Chigi Chapel

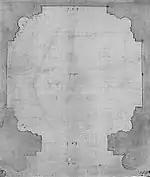
Raphael's ground plan, c. 1512

In 1507 Julius II granted assent to the acquisition of a chapel in the church to his friend, the wealthy Sienese banker and financier of the Roman Curia, Agostino Chigi. Chigi had bought the second chapel in the north aisle, and its dedication was changed by a papal bull on 3 December 1507 from Saints Sebastian, Roch and Sigismund to the Madonna of Loreto, whose shrine Agostino was passionately devoted, and Saints Augustine and Sebastian. The bull also stated that the chapel was meant to be a mausoleum for Agostino and his heirs, "wishing to trade earthly things to heavenly and transitory to eternal by fortunate exchange."